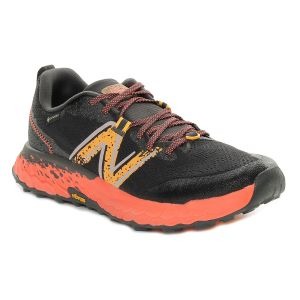
New Balance Fresh Foam X Hierro V7 Gtx Uomo Nero   Sconto 30%
Prezzo: 126,00 €